Beijing Institute of Technology

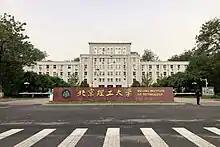

BIT is ranked among the top 15 universities in China and the top 150 in the world by ARWU. In recent national level evaluations BIT was among the first 15 universities to be designated into Project 211. It is also the tenth university to be designated into Project 985. Together with Tsinghua University, Peking University, Beihang University, University of Science and Technology of China, Shanghai Jiao Tong University, Zhejiang University and Harbin Institute of Technology, BIT is widely considered to be one of the best engineering schools in China.